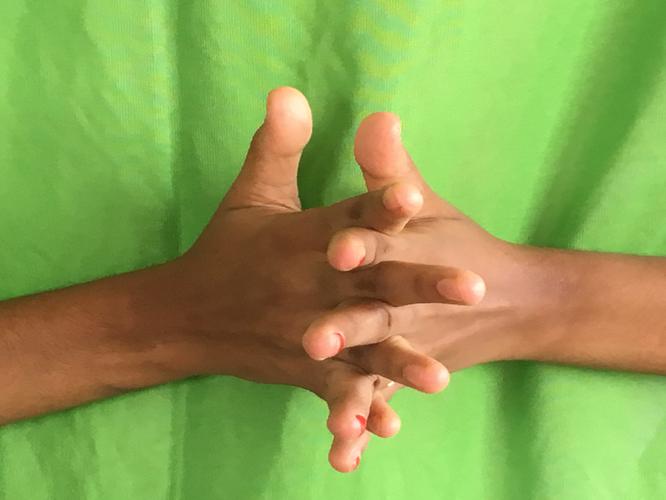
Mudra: Karkatta
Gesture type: double_hand